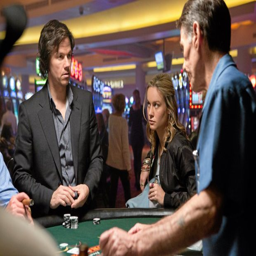
in this image released by film business , left , and actor appear in a scene from crime fiction film .